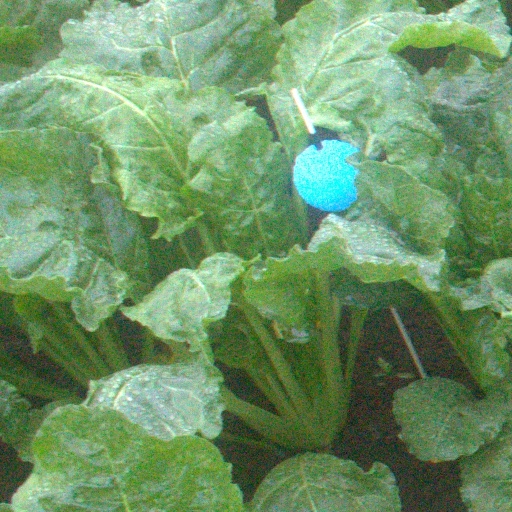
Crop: sugar beet